Charles Hofmann

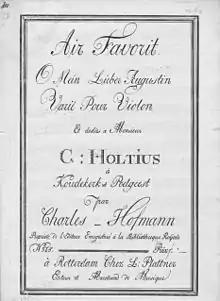
Frontispiece of the violin composition "Air Favorit" by Hofmann published by Lodewijk Plattner in Rotterdam in 1809.

In the years 1809–1822 Hofmann conducted balls in distinguished Zierikzee guest houses.